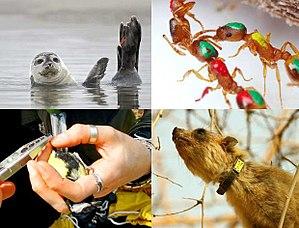
Différents types de marquages adaptés à différentes espèces pour la technique de CMR
Avec l’importante perte de biodiversité actuelle, la conservation des populations devient un enjeu majeur pour le maintien de la biodiversité. Les techniques de capture-marquage-recapture et les modèles mathématiques associés ont un rôle prépondérant pour la mise en place d’une politique de préservation à long terme des populations, des communautés et des écosystèmes tout en maintenant une économie stable.